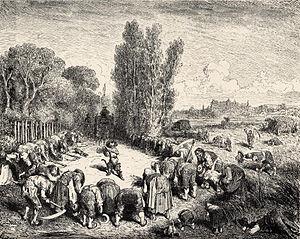
Le Maître chat ou le Chat botté est un conte franco-italien en prose racontant l'histoire d'un chat qui utilise la ruse et la tricherie pour offrir le pouvoir, la fortune et la main d'une princesse à son maître mal-né et sans-le-sou. L'auteur italien Giovanni Francesco Straparola semble avoir transcrit la plus ancienne version connue de cette histoire dans son livre Les Nuits facétieuses. La version classique de ce conte est écrite à la fin du XVIIᵉ siècle par Charles Perrault. Elle provient d'un manuscrit illustré, intitulé « Les Contes de ma mère l'Oye », et daté de 1695, soit deux ans avant la publication du recueil de huit contes de Perrault « Histoires ou contes du temps passé Avec des moralités » par Barbin en 1697. Le Chat botté connaît instantanément le succès et reste populaire de nos jours, malgré une morale ambiguë.